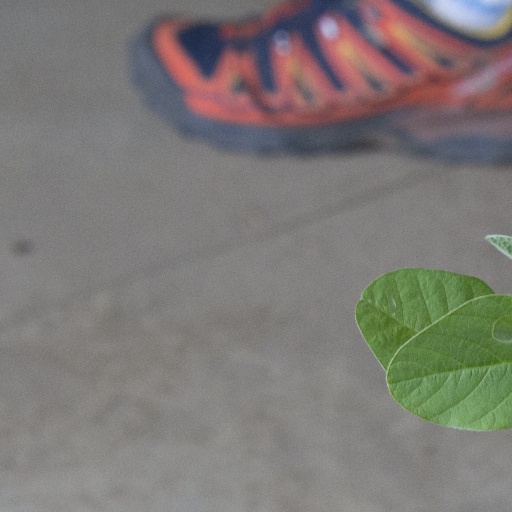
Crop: soybean